Anna Magdalena Godiche

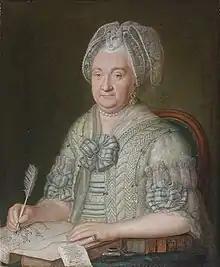
Anna Magdalena Godiche, 1776

Anna Magdalena Godiche née "Høpfner" (11 January 1721 – 22 February 1781) was a Danish book printer and publisher. She managed the biggest printing company in contemporary Denmark.